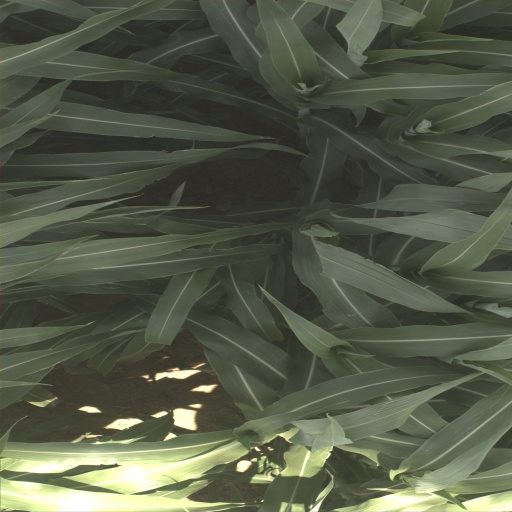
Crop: sorghum